Sarai (city)

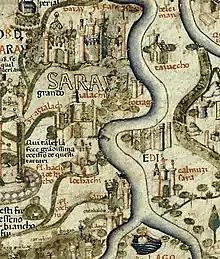
Sarai in the Fra Mauro map.

"Old Sarai" (سرای باتو, "Sarāy-i Bātū"; or سرای برکه, "Sarāy-i Barka") was established by the Mongol ruler Batu Khan (1227-1255), as indicated by both occasional references to the "Sarai of Batu" ("Sarai Batu", "Sarāy-i Bātū") and an explicit statement of the Franciscan William of Rubruck, who visited Batu in 1253 or 1254, on his way to the court of the Great Khan Möngke at Qaraqorum. William's statement, "Sarai, the new town that Baatu is making on the Etilia" is considered the first historical reference to the city; a few passages later he refers to the same settlement as "Sarai and the palace of Baatu". The slightly later Persian historian ʿAṭā Malik Juwaynī describes this settlement as both "camp" ("muḫayyam") and "city" ("šahr"), reflecting its dual function, gradual development, and perhaps the lifestyle preferences of its various inhabitants.